Alfred E. Smith House

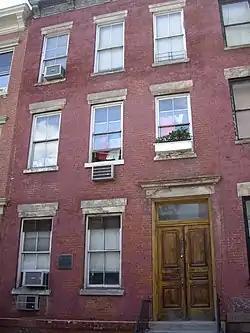

The Alfred E. Smith House is a historic rowhouse at 25 Oliver Street in the Two Bridges section of Lower Manhattan. Probably built in the late 19th century, it was the home of four-time governor of New York State and 1928 Democratic presidential candidate Alfred E. Smith (1873-1944). Smith lived here from 1907 to 1923. The house was declared a National Historic Landmark in 1965.